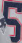
Number: 5